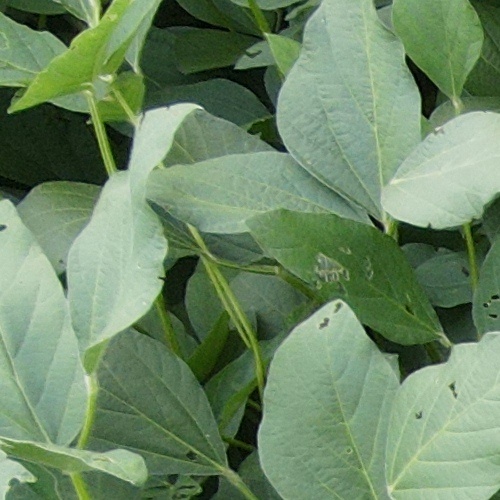
Label: Caterpillar